You Win or You Die

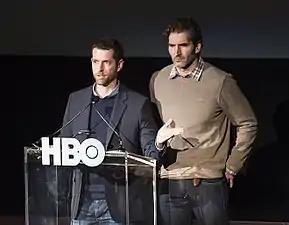
The episode was written by series co-creators David Benioff and D. B. Weiss.

The episode was written by the showrunners David Benioff and D. B. Weiss, based on the original novel by George R. R. Martin. The chapters included in "You Win or You Die" are 46, 48–50, and 55 (Eddard XII, Eddard XIII, Jon VI, Eddard XIV, and Daenerys VI), making it the episode that includes fewest chapters of the source novel in the entire first season. Among the scenes created specifically for the show were a meeting between Tywin and Jaime Lannister (as Lord Tywin is field dressing a stag) and a "training" session between Littlefinger and two new female recruits for one of his brothels.